Lord Kelvin

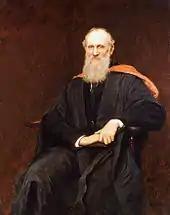
Lord Kelvin by Hubert von Herkomer

Thomson took part in the laying of the French Atlantic submarine communications cable of 1869, and with Jenkin was engineer of the Western and Brazilian and Platino-Brazilian cables, assisted by vacation student James Alfred Ewing. He was present at the laying of the Pará to Pernambuco section of the Brazilian coast cables in 1873.